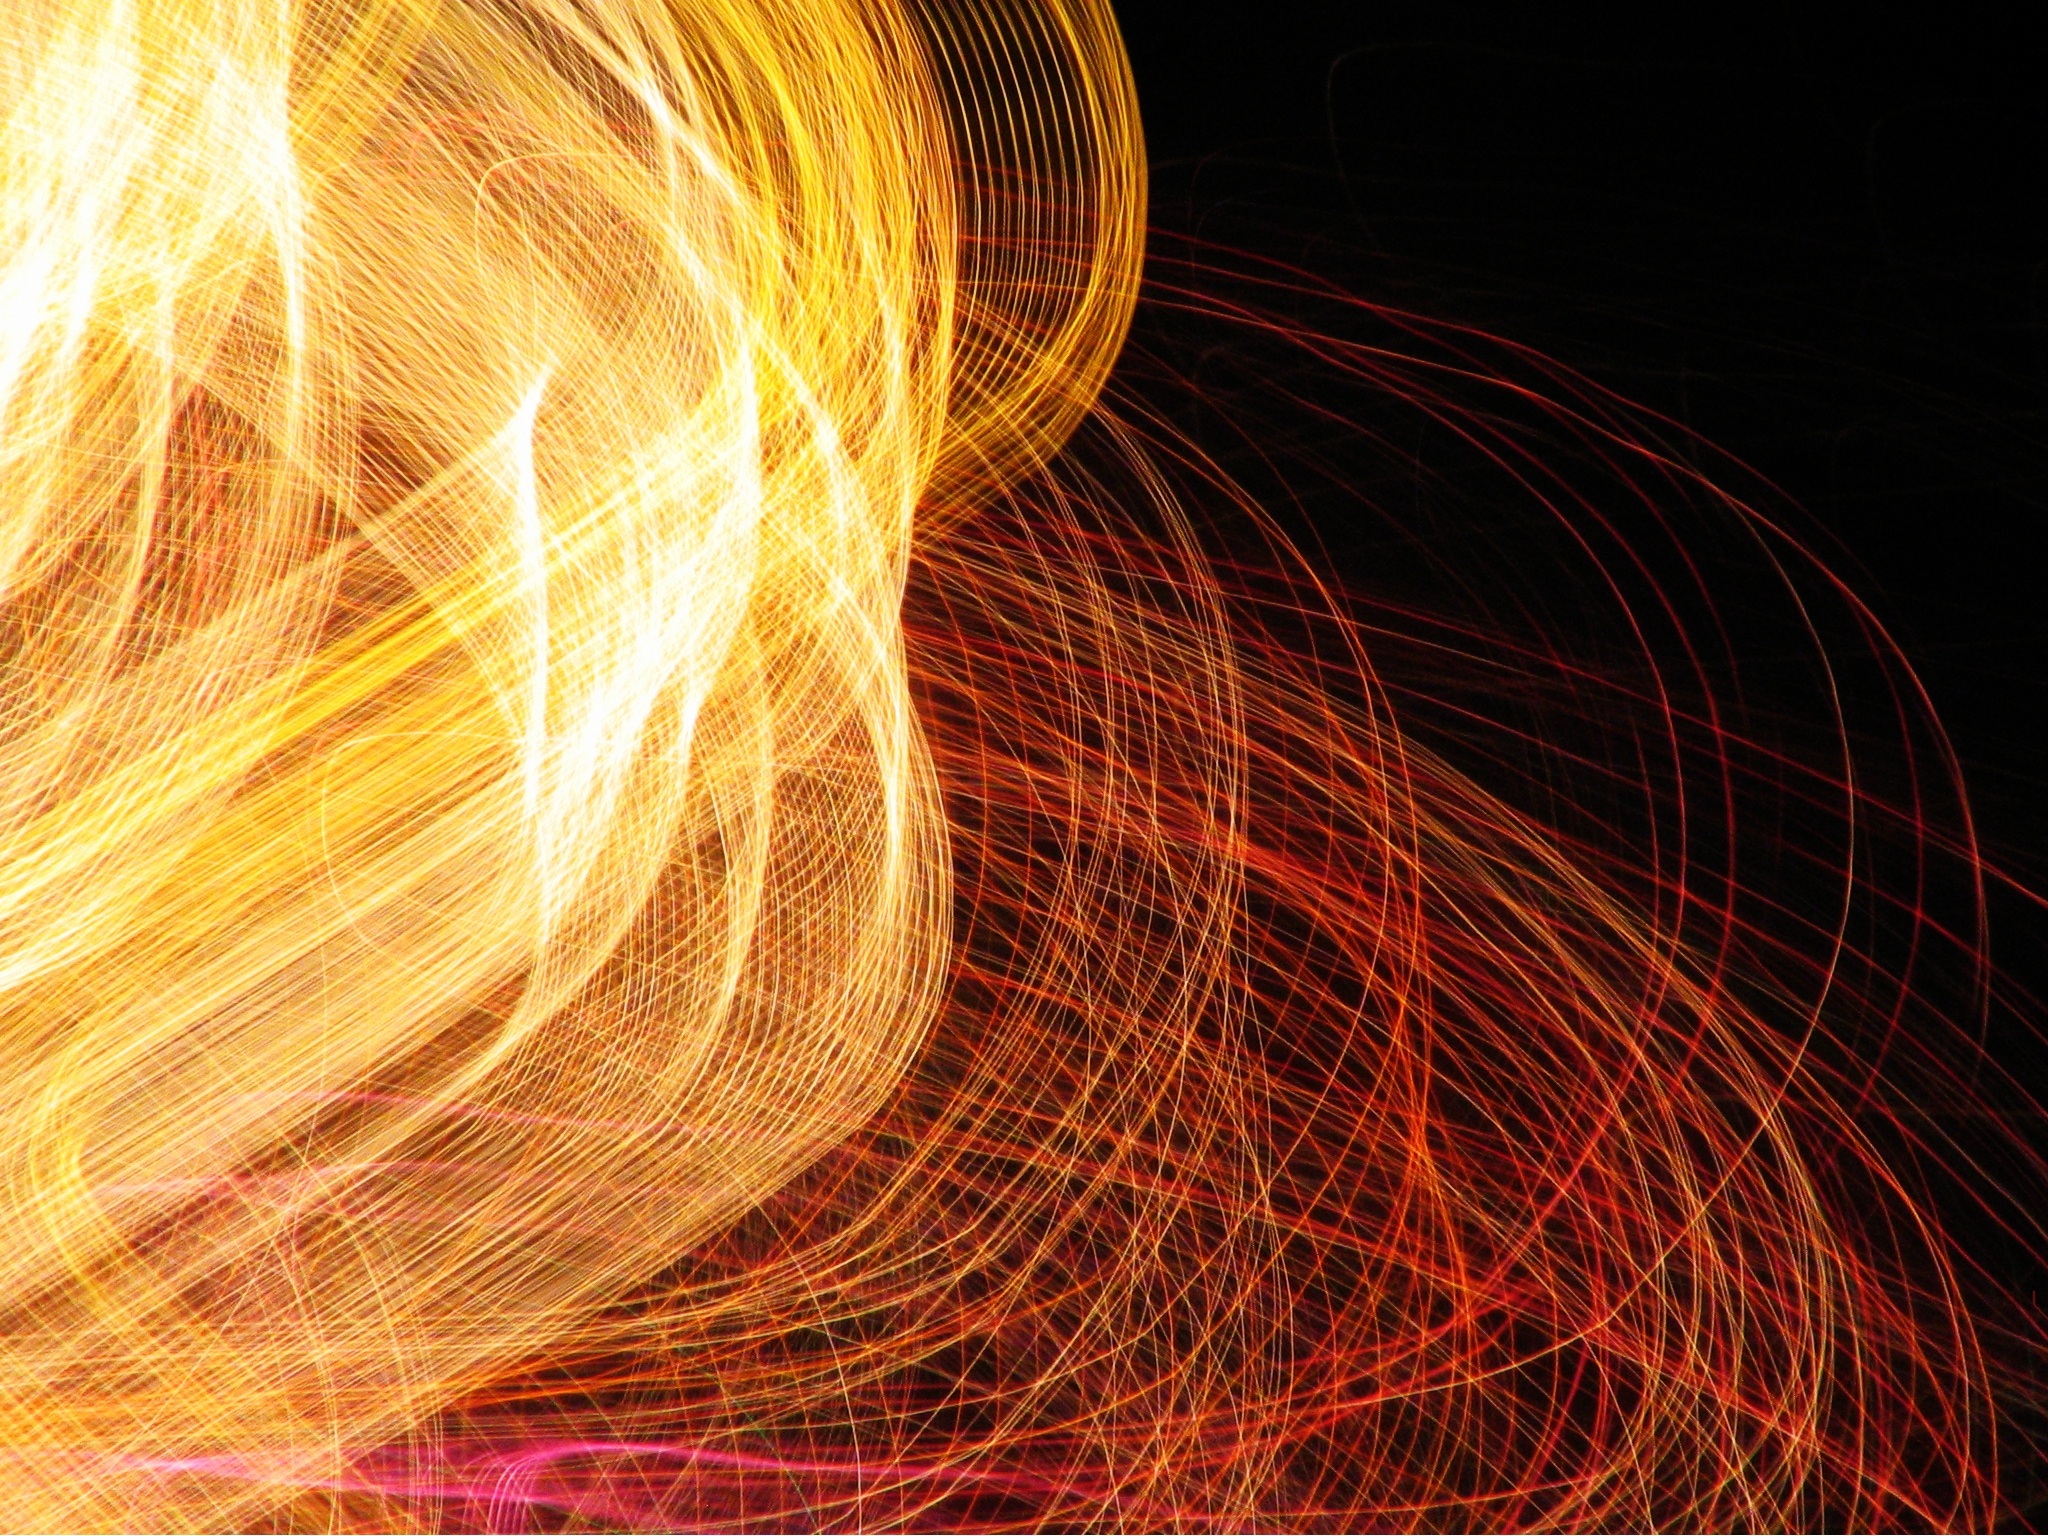
light, orange, color, space, artistic, flame, fire, yellow, swirl, colour, lines, cool image, electric, cool photo, special effects, computer wallpaper, fractal art